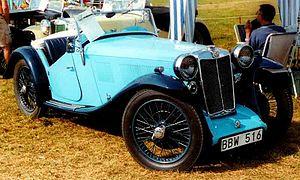
La MG type L est une voiture de sport produite par la marque anglaise MG entre 1933 et 1934.